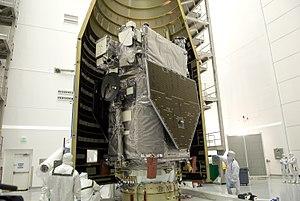
L'Observatoire de la dynamique solaire, en anglais : Solar Dynamics Observatory, est un observatoire solaire développé par l'agence spatiale américaine, la NASA, dont le lancement a lieu le 11 février 2010. Sa mission s'inscrit dans le programme Living With a Star, consiste à développer notre connaissance du Soleil, en particulier des caractéristiques qui affectent la Terre et l'espace proche de celle-ci. SDO doit étudier les changements de son activité et contribuer à déterminer l'origine des variations de l'activité du Soleil dans le but de mieux les anticiper. Pour y parvenir, les instruments embarqués collectent des données sur la structure du champ magnétique du Soleil et sur les processus à l'origine du stockage et de la libération de l'énergie magnétique.